Pol Espargaró

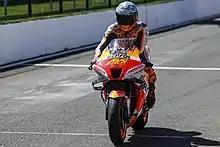
Espargaró at the 2022 British Grand Prix

Espargaró made his Repsol Honda debut at the Qatar motorcycle Grand Prix, finishing 8th on the first of the two races and 12th on the latter. He took several points scoring finishes throughout the season, but the highlight was his 5th place finish from pole position at the 2021 British motorcycle Grand Prix. Espargaró ended the season 12th in the championship on 100 points.